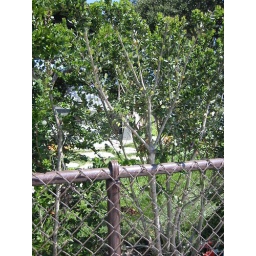
on sidewalk by the last house on the left as go down to Aldo's at the Santa Cruz harbor